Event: Nepal Earthquake
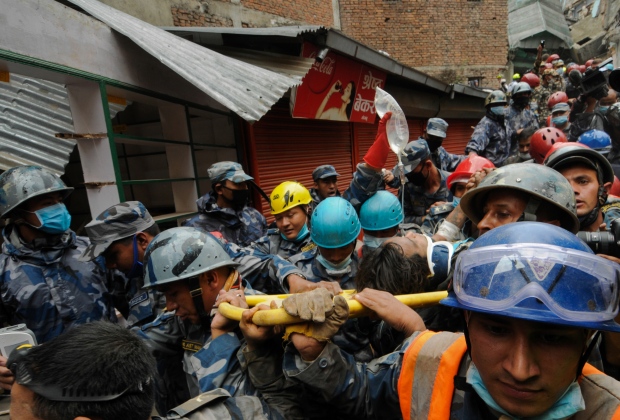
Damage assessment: damage